Shintō Musō-ryū

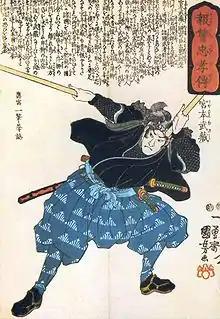
Miyamoto Musashi wielding two wooden swords. The legend states that Musō Gonnosuke found a way to break Musashi's two-sword style of combat and defeat him.

Gonnosuke was said to have fully mastered the secret form called "The Sword of One Cut" ("Ichi no Tachi"), a form that was developed by the founder of the Kashima Shintō-ryū and later spread to other Kashima schools such as Kashima Jikishinkage-ryū and Kashima Shin-ryū. Gonnosuke developed several techniques for the "jō" that were to be used against an opponent armed with a sword, partially by using the superior length of the "jō" to keep the swordsman at a disadvantage. After the creation of his "jō" techniques and his establishment as a skilled "jōjutsu" practitioner he was invited by the Kuroda clan of Fukuoka, in northern Kyūshū, to teach his art to their warriors. Gonnosuke accepted the invitation and settled down there.